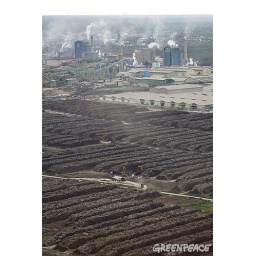
Stockpiles of timber at PT Indah Kiat pulp and paper plant in Perawang owned by the APP group.